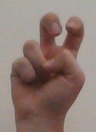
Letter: toot